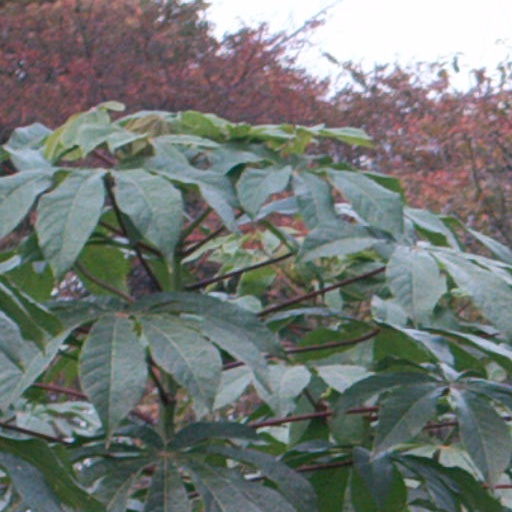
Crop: cassava